Samuel Camazzola

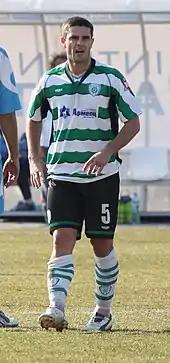
Camazzola with Cherno More Varna

Samuel Camazzola (born 30 August 1982) is a Brazilian former professional footballer who played as a midfielder. He played 71 Série A games for Esporte Clube Juventude.